William Patterson Alexander

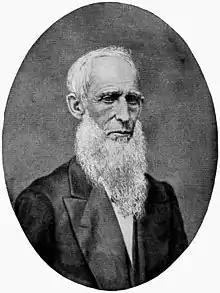

William Patterson Alexander (July 25, 1805 – August 13, 1884) was an American missionary to the Kingdom of Hawaii. His family continued to influence the history of Hawaii.